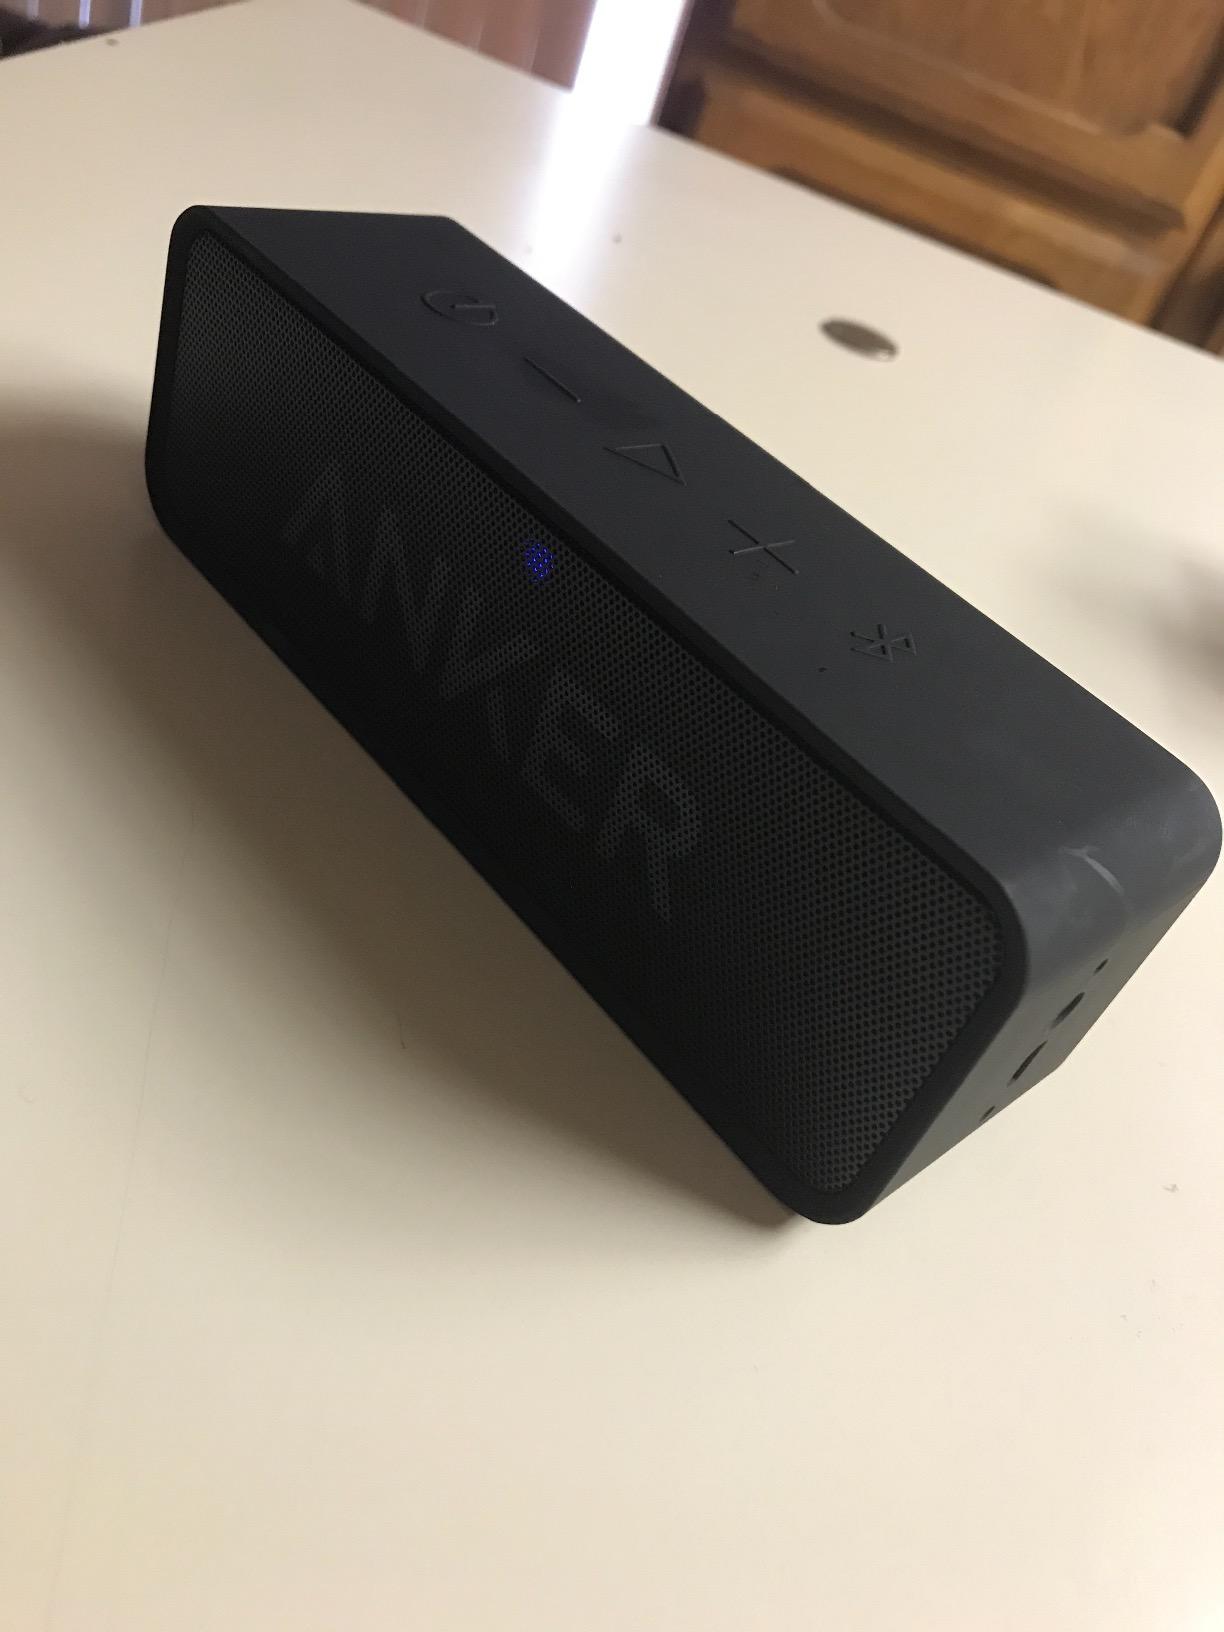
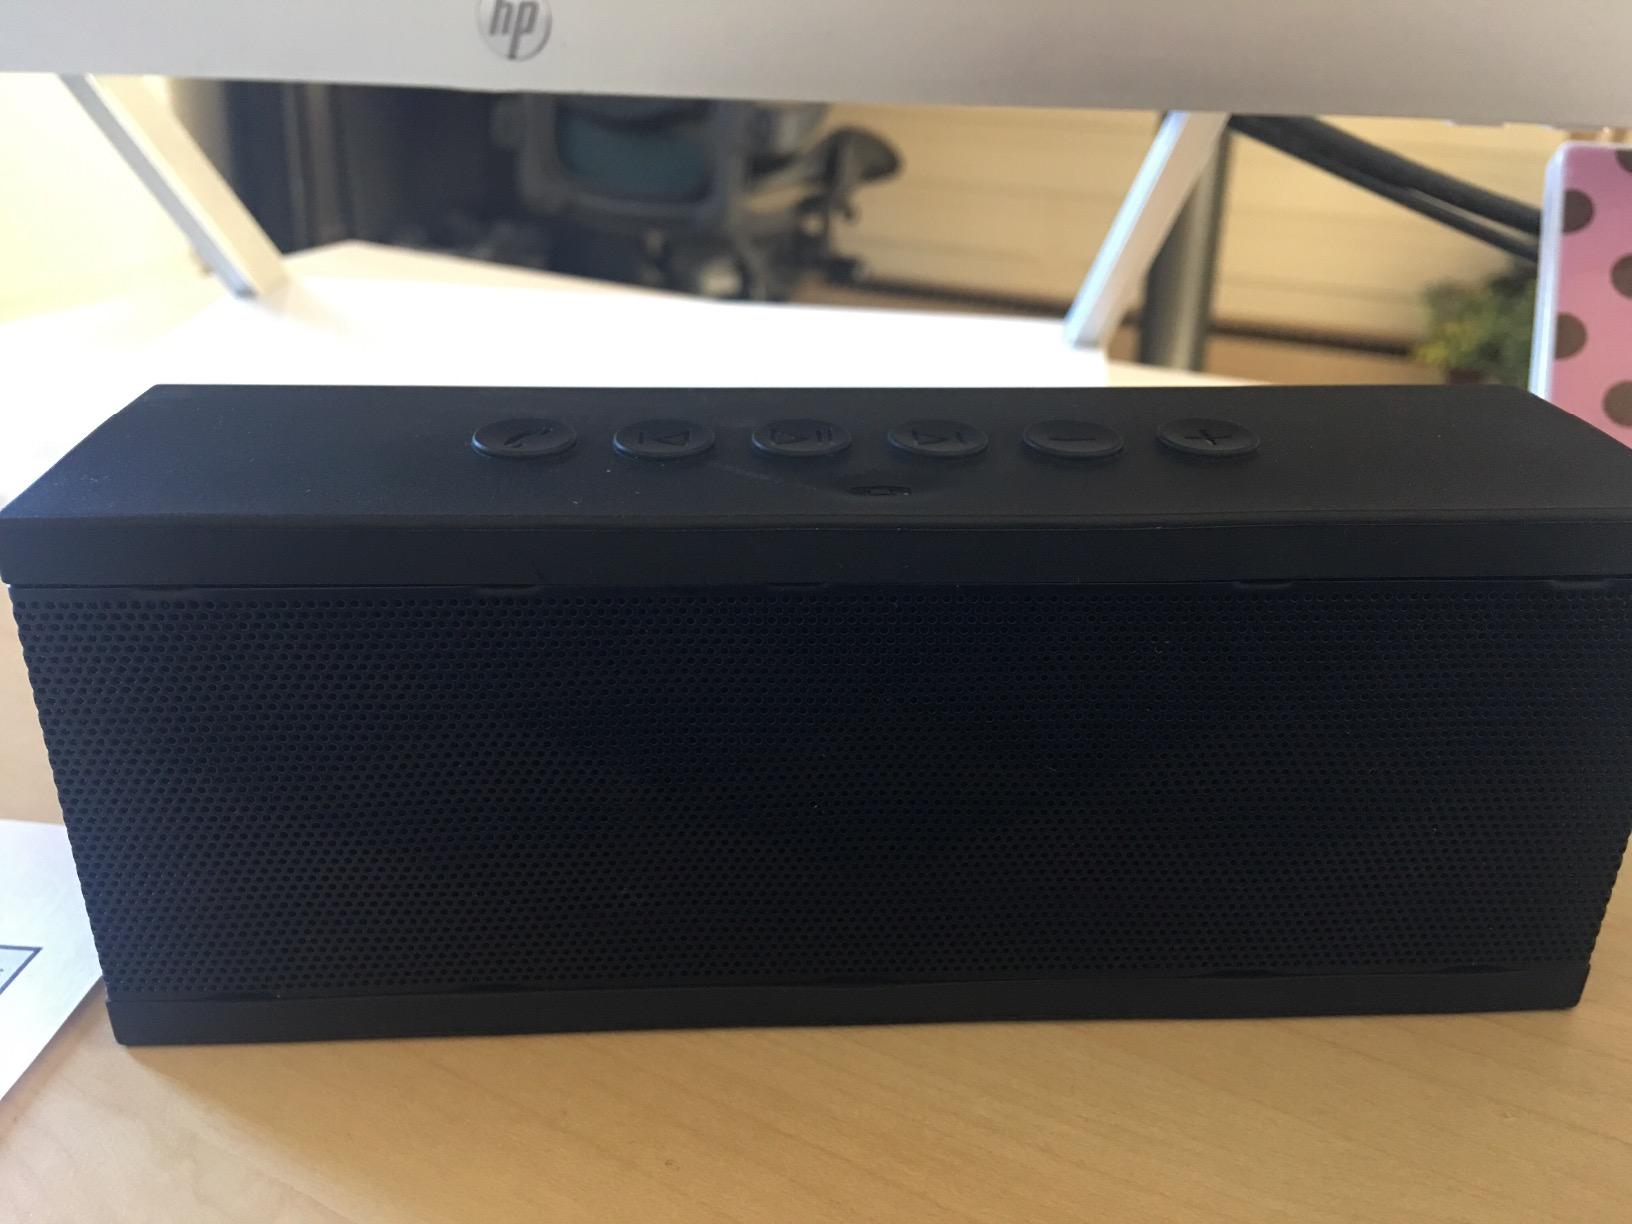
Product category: speaker
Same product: no